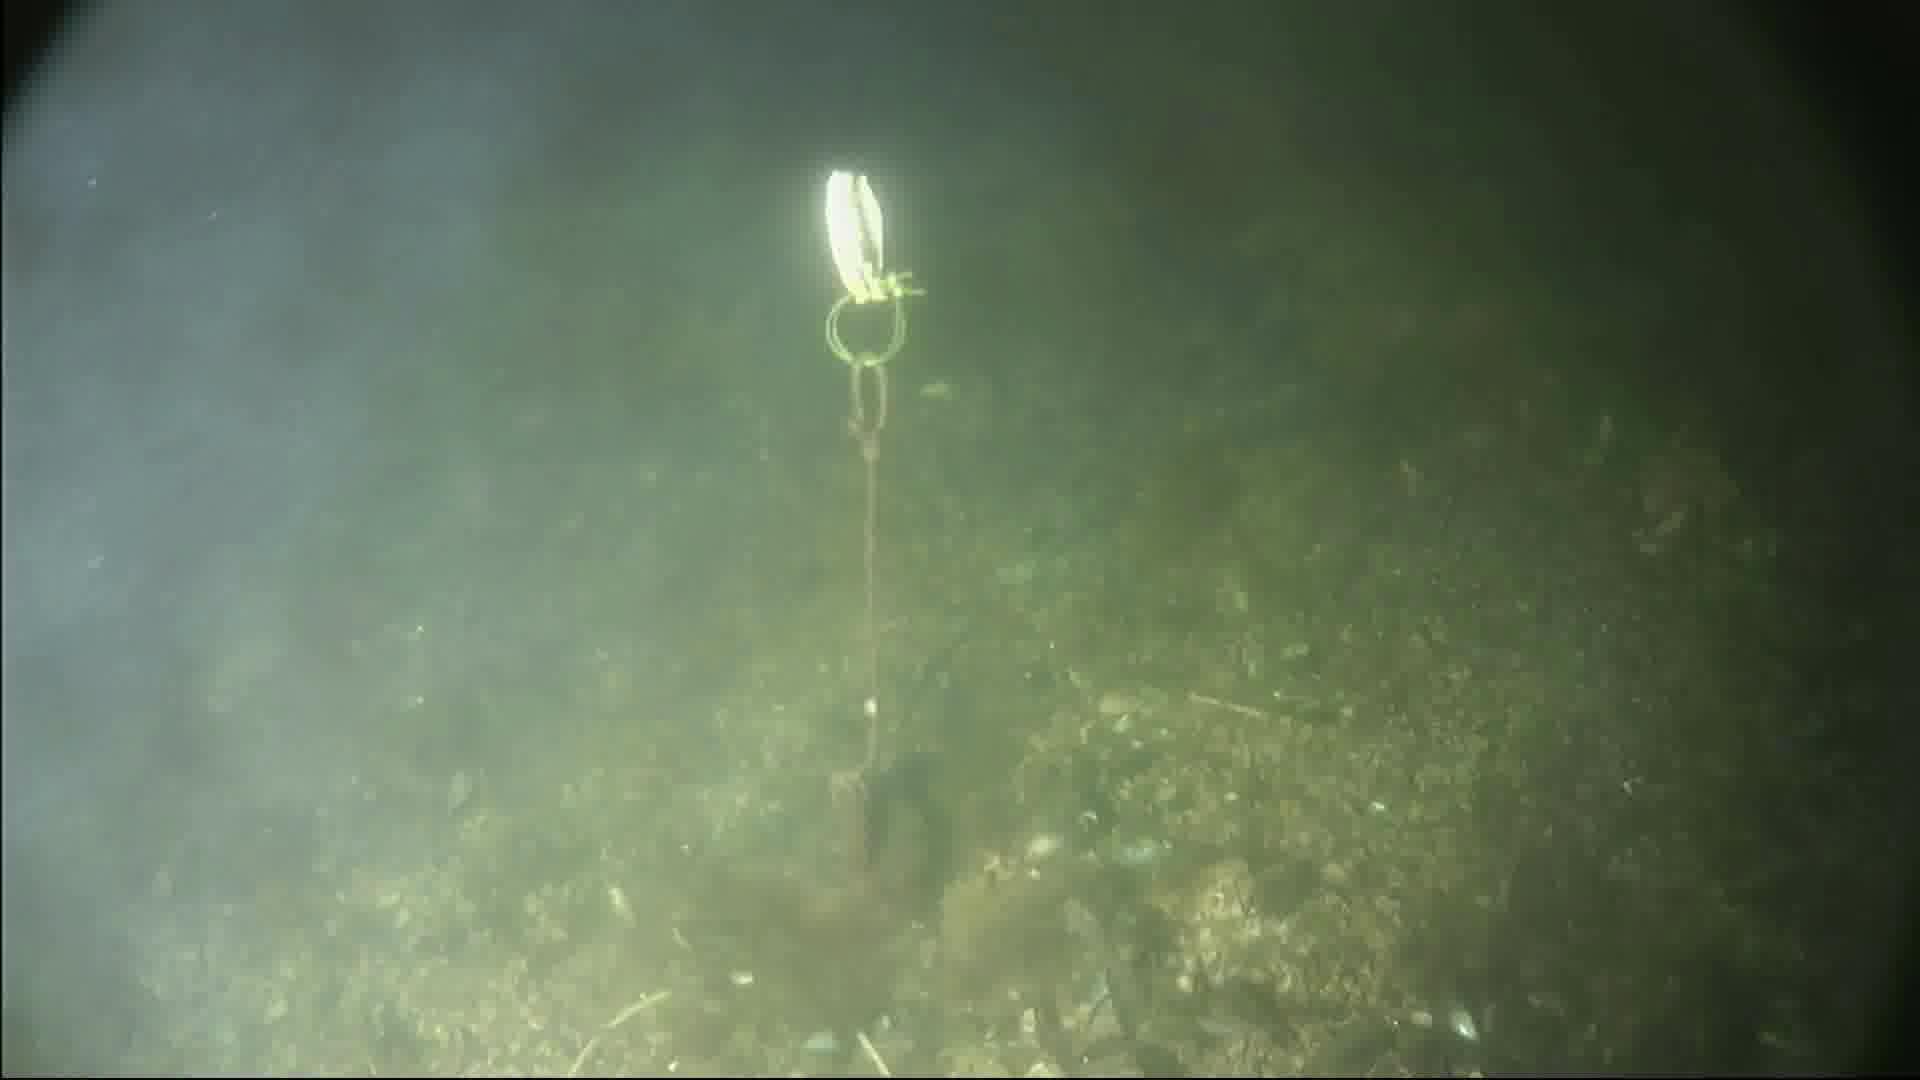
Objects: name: small_fish